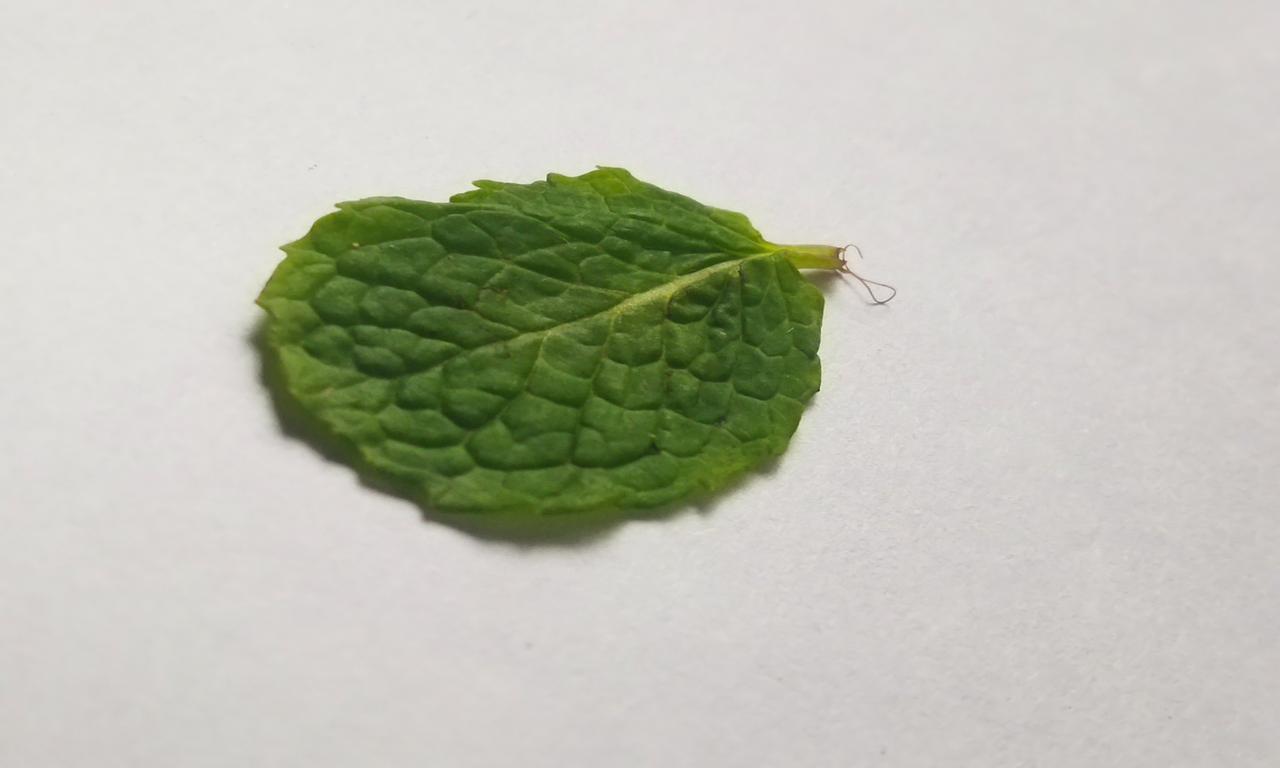
Label: Fresh